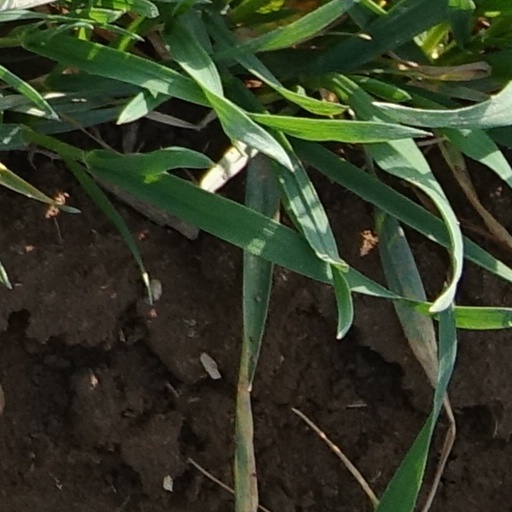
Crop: wheat